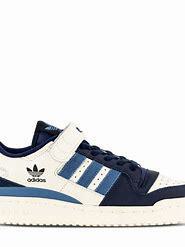
Brand: adidas
Model: originals Adidas Originals Forum 84